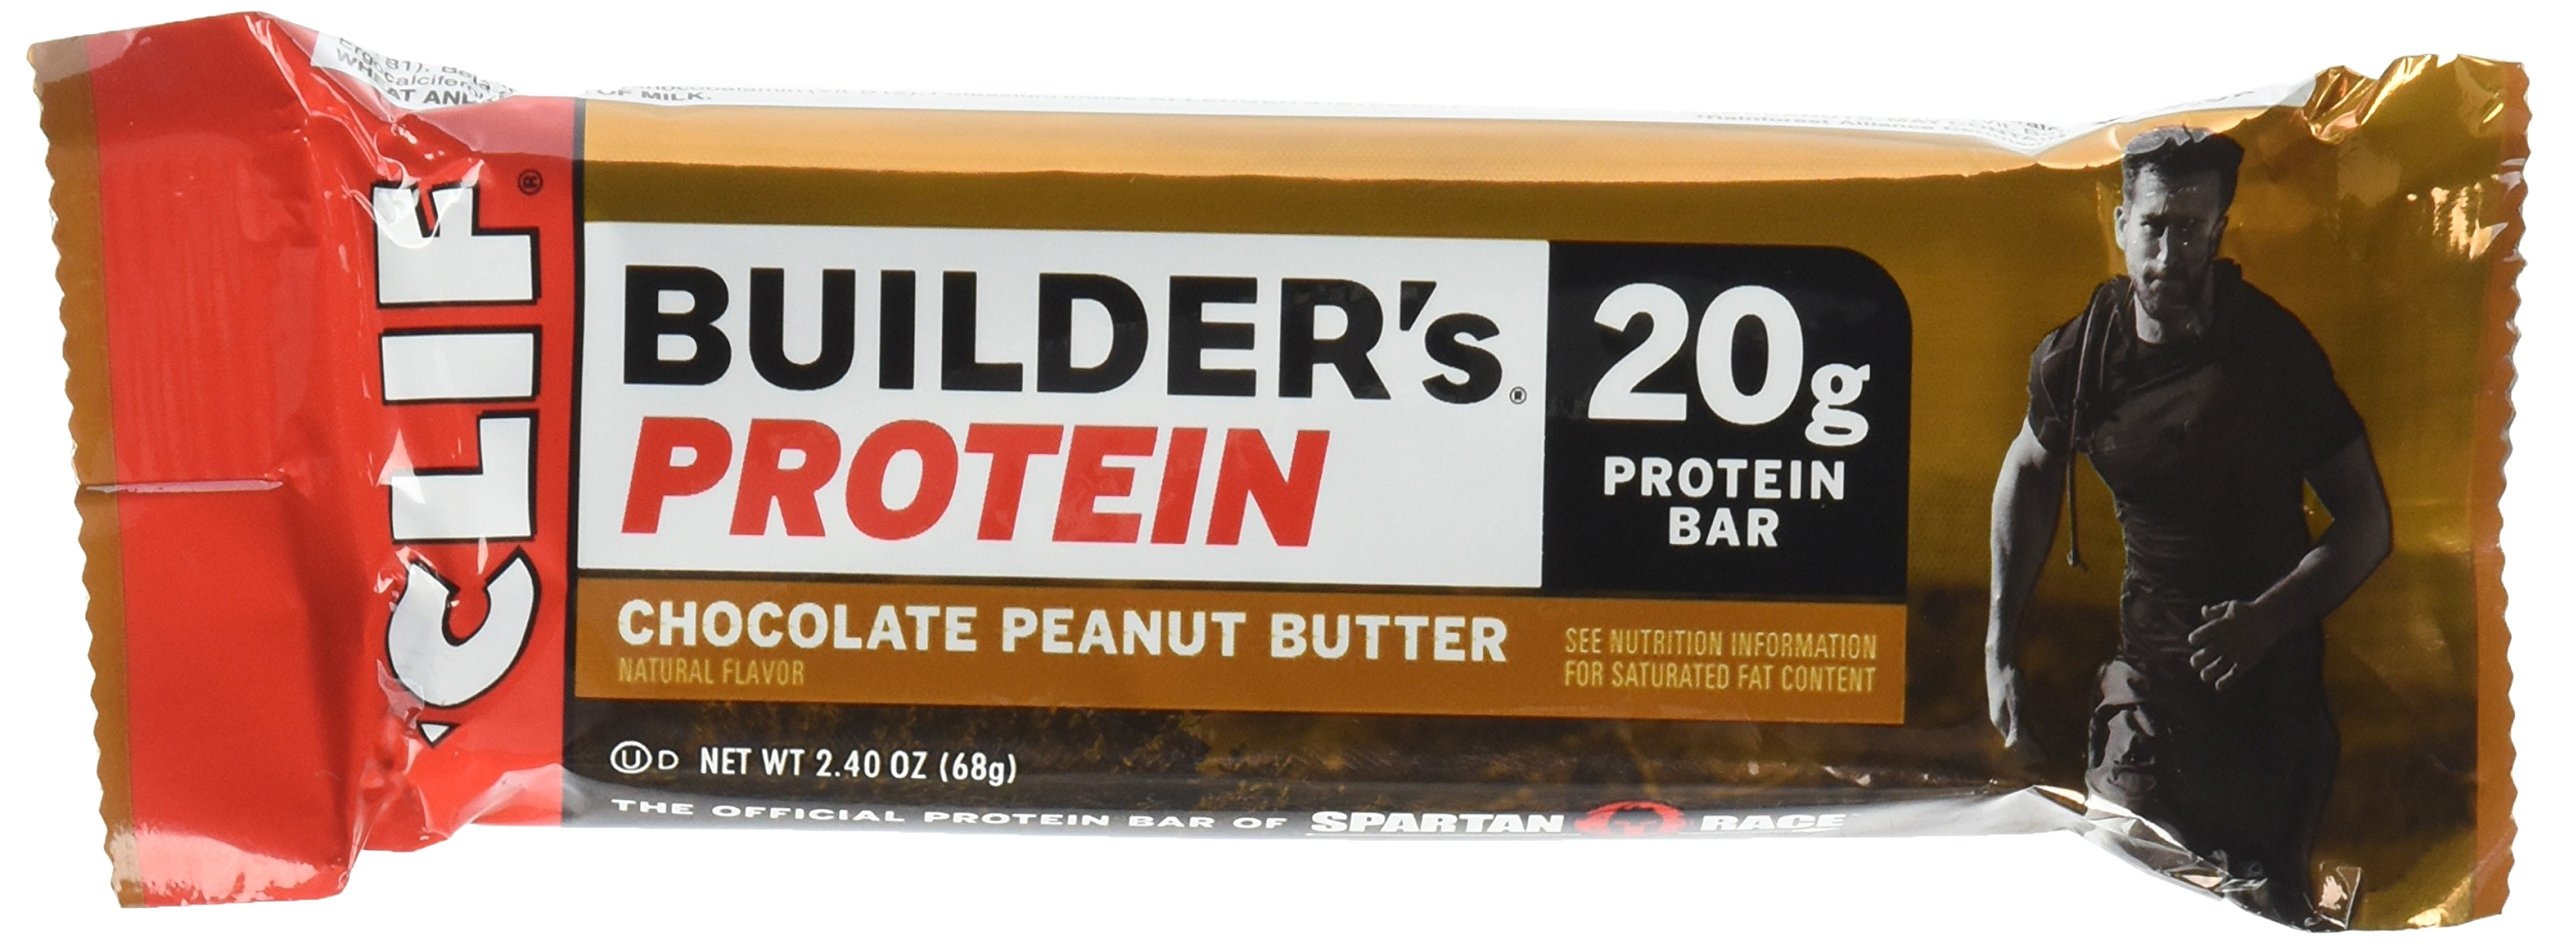
Item Name: CLIF Chocolate Peanut Butter Builder Bar 6 Count, 14.4 OZ
Product Description: Snack High Protein Bars
Value: 14.4
Unit: Ounce

Price: 9.98